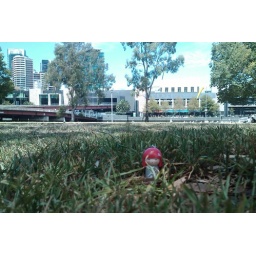
Enjoying the nice day by sitting under a tree in the shade next to the Yarra river, Melbourne